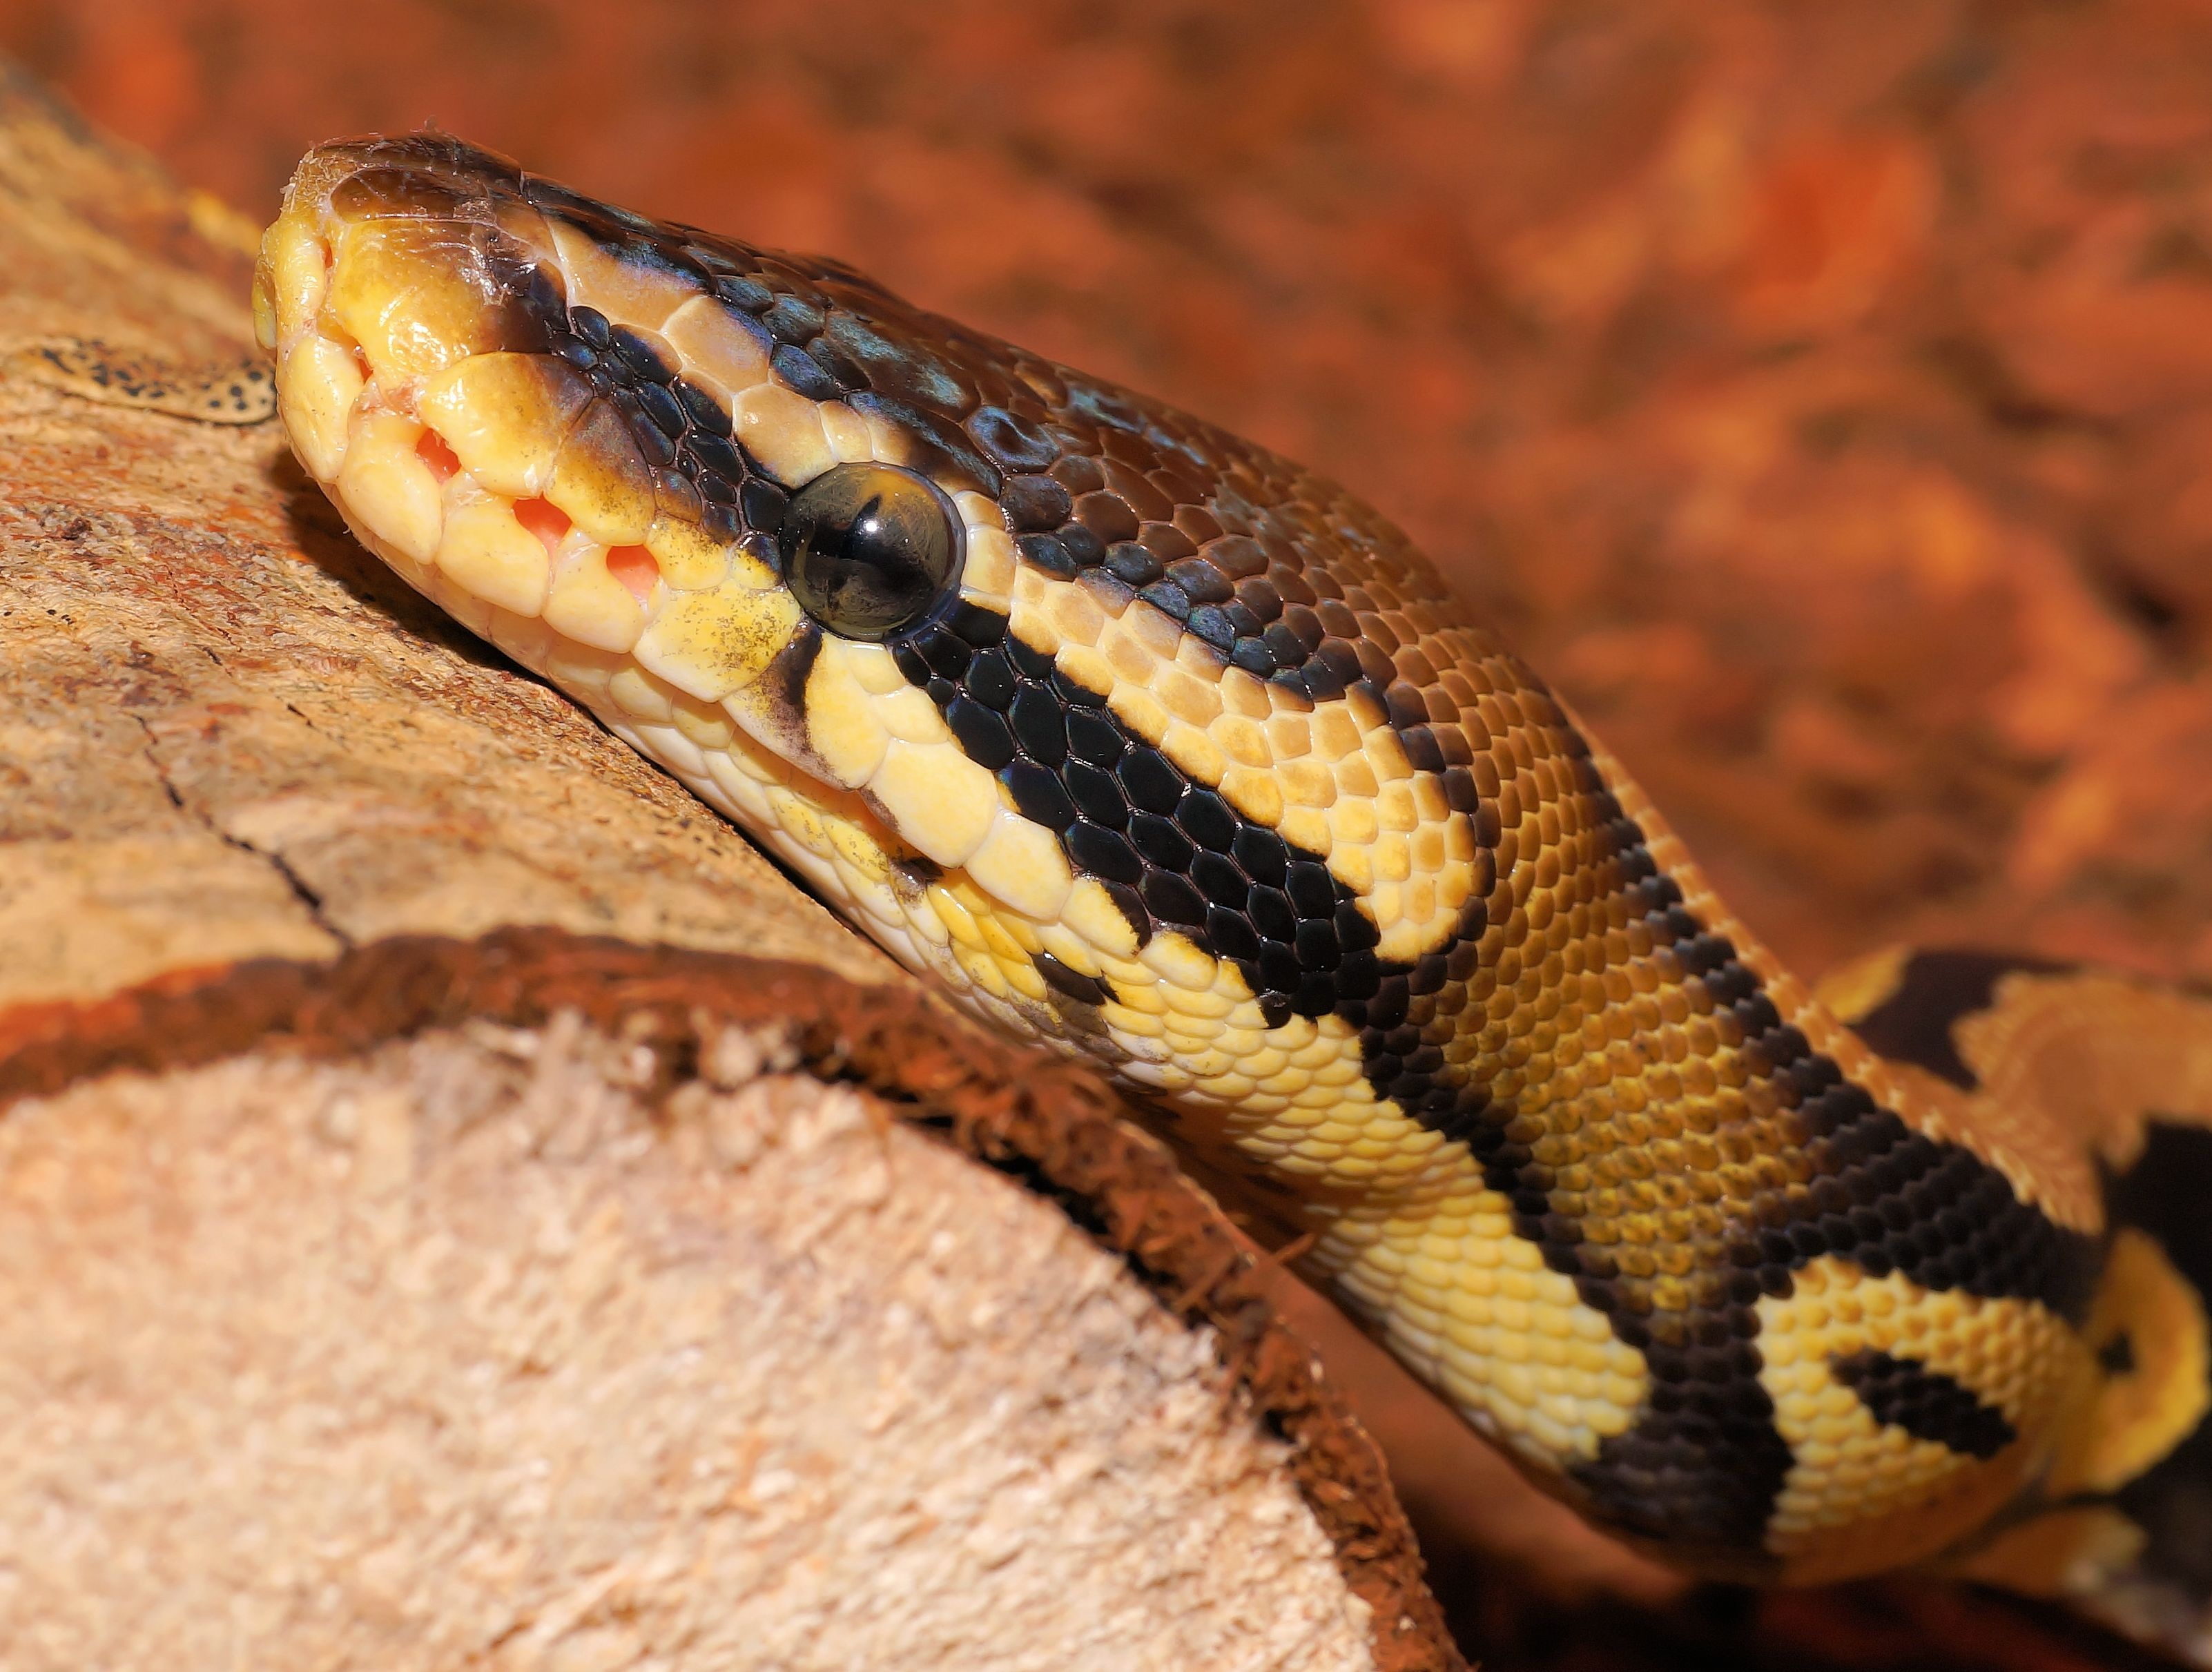
cute, reptile, scale, close, fauna, snake, vertebrate, creature, beauty, python, serpent, constrictor, python regius, ball python, garter snake, colubridae, sidewinder, boa constrictor, scaled reptile, boas, hognose snake, kingsnake